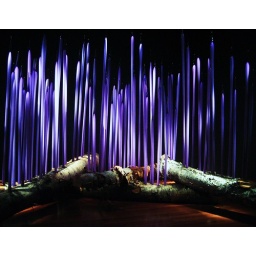
from a tall ladder, Chihuly poured hot glass into a icy lake in Finland